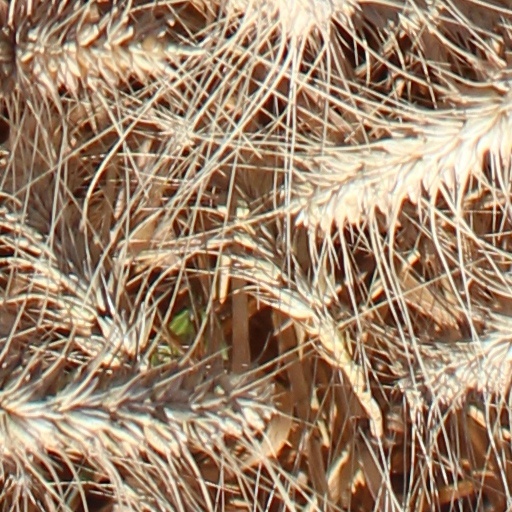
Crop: wheat